Game development kit

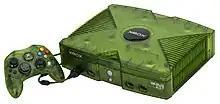
An Xbox Debug Kit, intended for game developers on porting PC games to the Xbox.

Game development kits (GDK) are specialized hardware and software used to create commercial video games for game consoles. They may be partnered with game development tools, special game engine licenses, and other middleware to aid video game development. GDKs are typically not available to the public, and require game developers to enter an agreement, partnership, or program with the hardware manufacturer to gain access to the hardware. As console generations pass, development kits often get sold through websites like eBay without repercussions. This is often because the console manufacturers discontinue certain development programs as time passes.